Sōkō Sagyō Ki

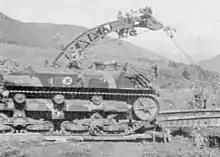
SS-Ki of the 5th Independent Engineer Regiment using its crane

The design used the Type 89 I-Go medium tank chassis and hull and a few of its parts. It also featured other parts from various mass-production vehicles. The suspension was made from two blocks of four roadwheels with two return rollers and no independent forward bogie, in addition to semi-elliptical leaf springs. The steering sprocket was placed within the front of the vehicle, whilst the drive sprocket was placed within the rear.